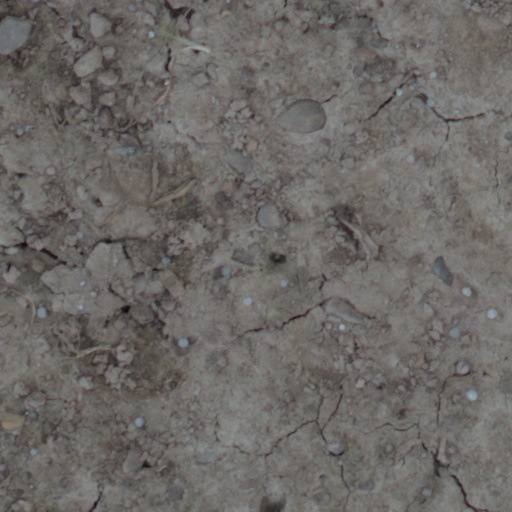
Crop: wheat